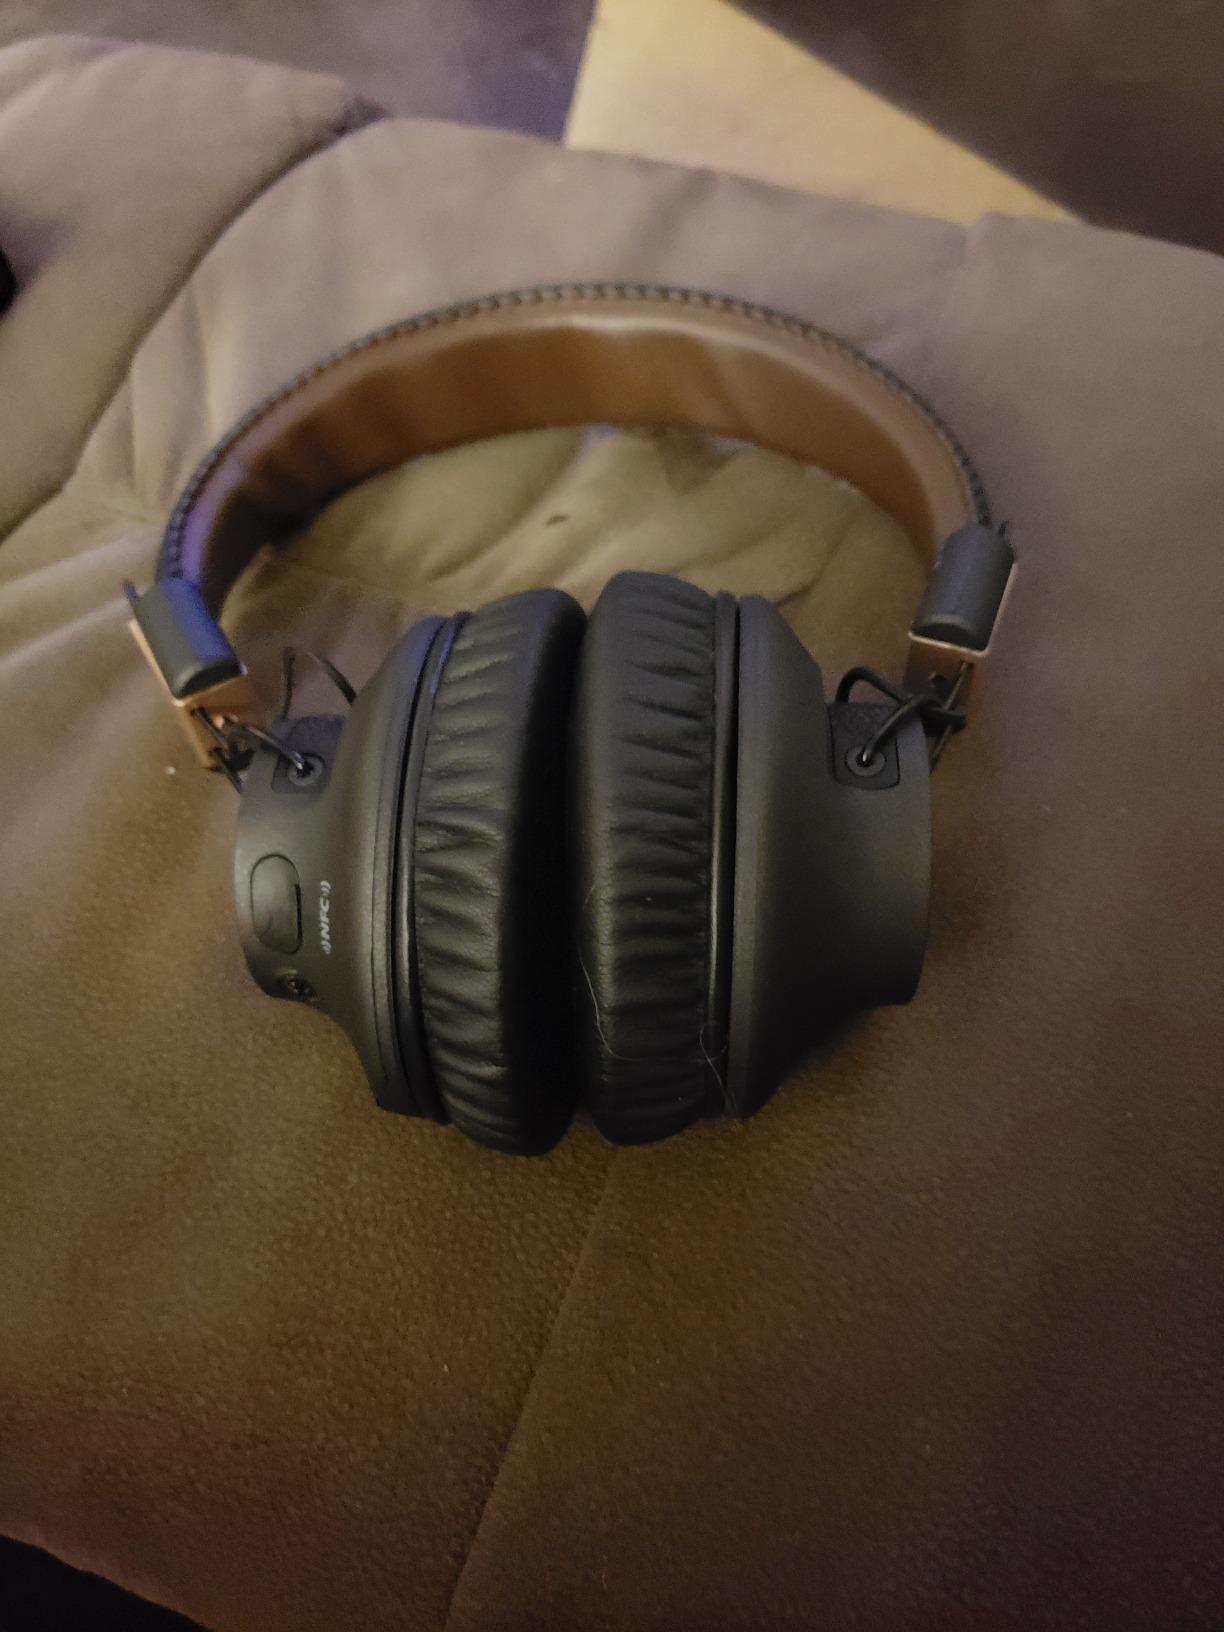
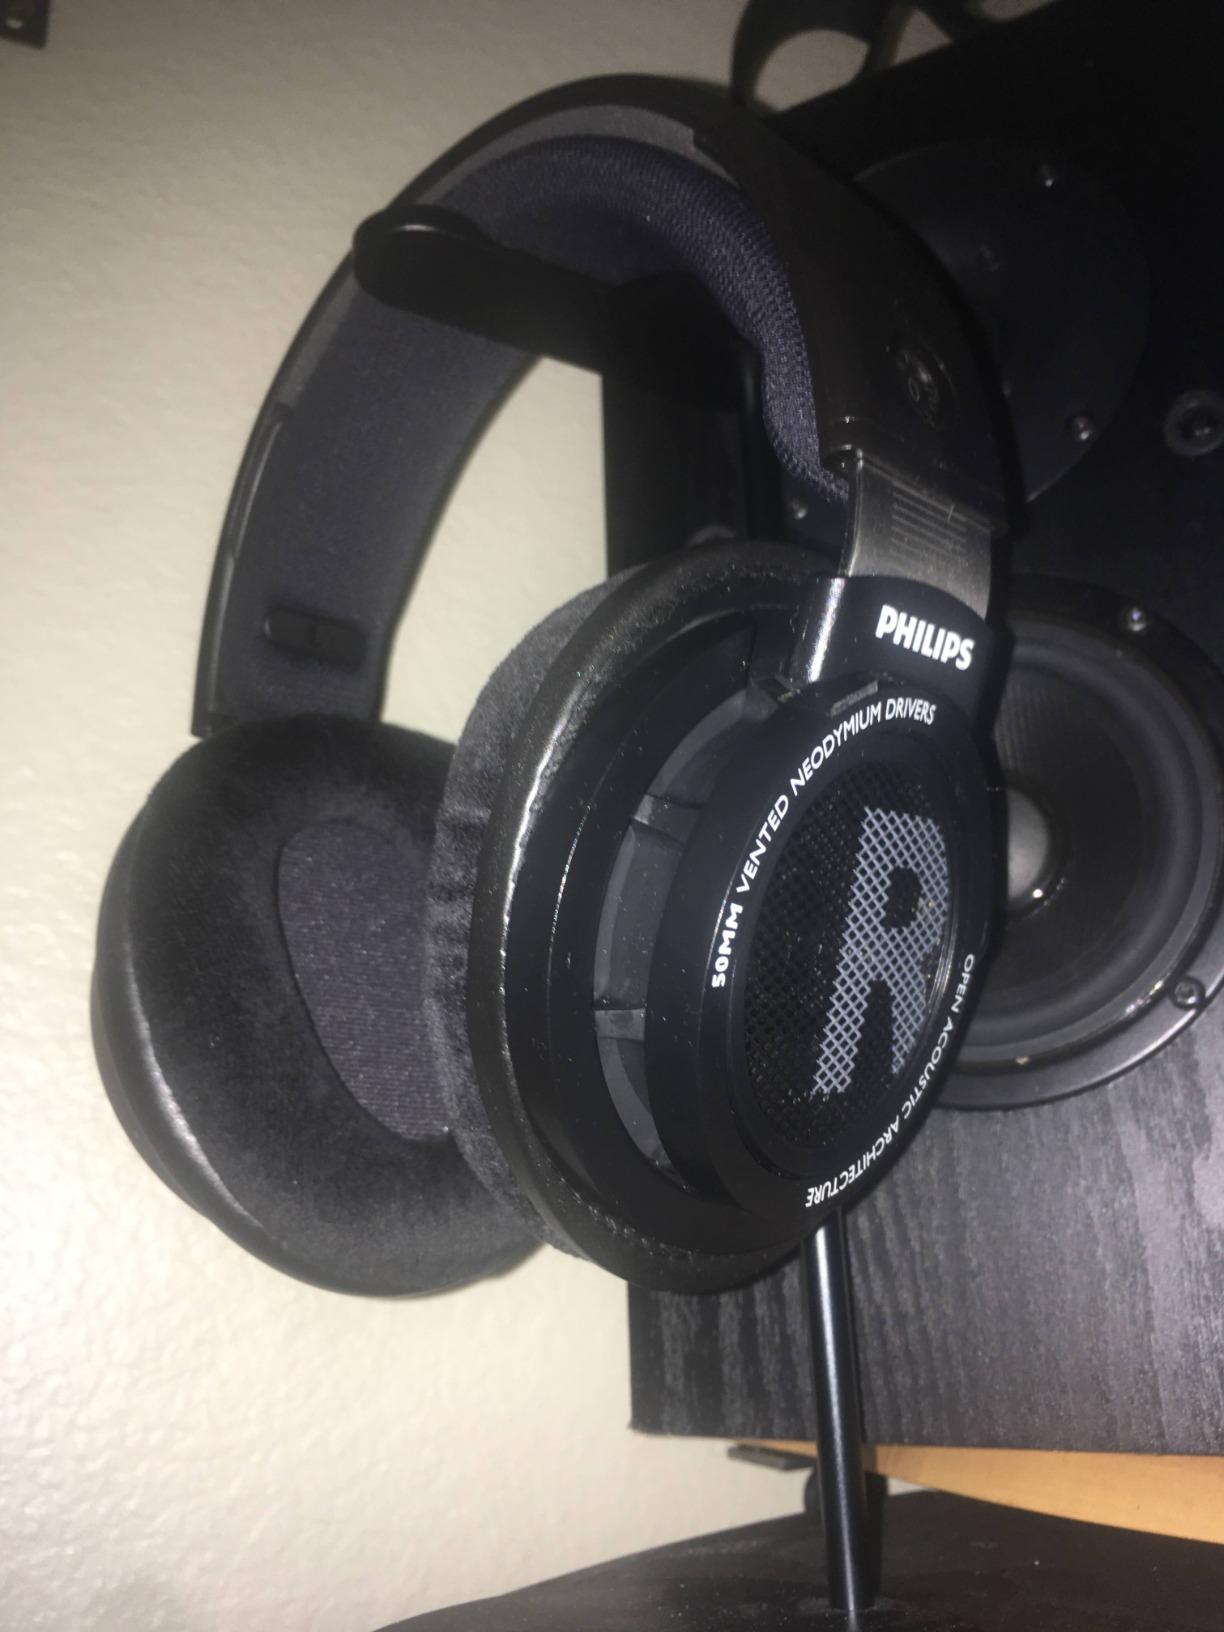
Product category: headphones
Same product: no